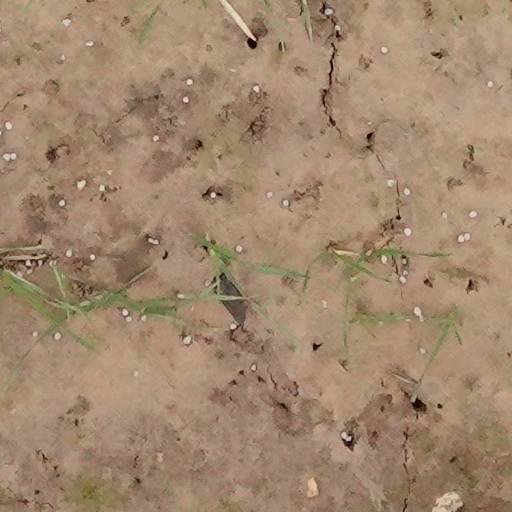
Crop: wheat